Modified atmosphere/modified humidity packaging

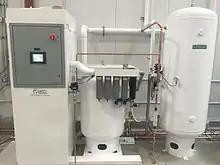
Nitrogen generator for modified atmosphere packaging

Modified atmosphere/modified humidity (MA/MH) packaging is a technology used to preserve the quality of fresh produce so that it can be sold to markets far away from where it is grown, extend the marketing period, and to help suppliers reduce food waste within the cold chain. Commercial examples of MA/MH include sea freight of Galia and cantaloupe melons from Central and South America to Europe (a 21-day journey) and North America (a 7-day journey); transport of white asparagus from fields in Peru to markets in Western Europe (a 20-day journey by land and sea); and trucking of cherries from orchards in Turkey to supermarkets in the UK (a 7-day journey).